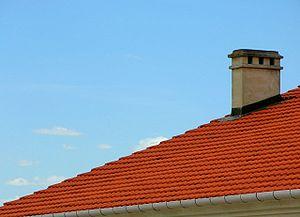
Un abergement est, en construction, un ensemble de tôles façonnées et souvent soudées, mises en œuvre par le couvreur-zingueur. Il est destiné à faire la liaison étanche entre les matériaux de couverture et les « accidents de toiture » : les souches de cheminées, les éléments de ventilation sortant en toiture, les ouvertures vitrées ou non destinées à l'accès ou à l'éclairage.